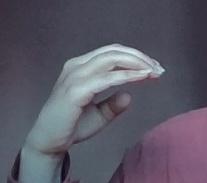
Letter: jeem